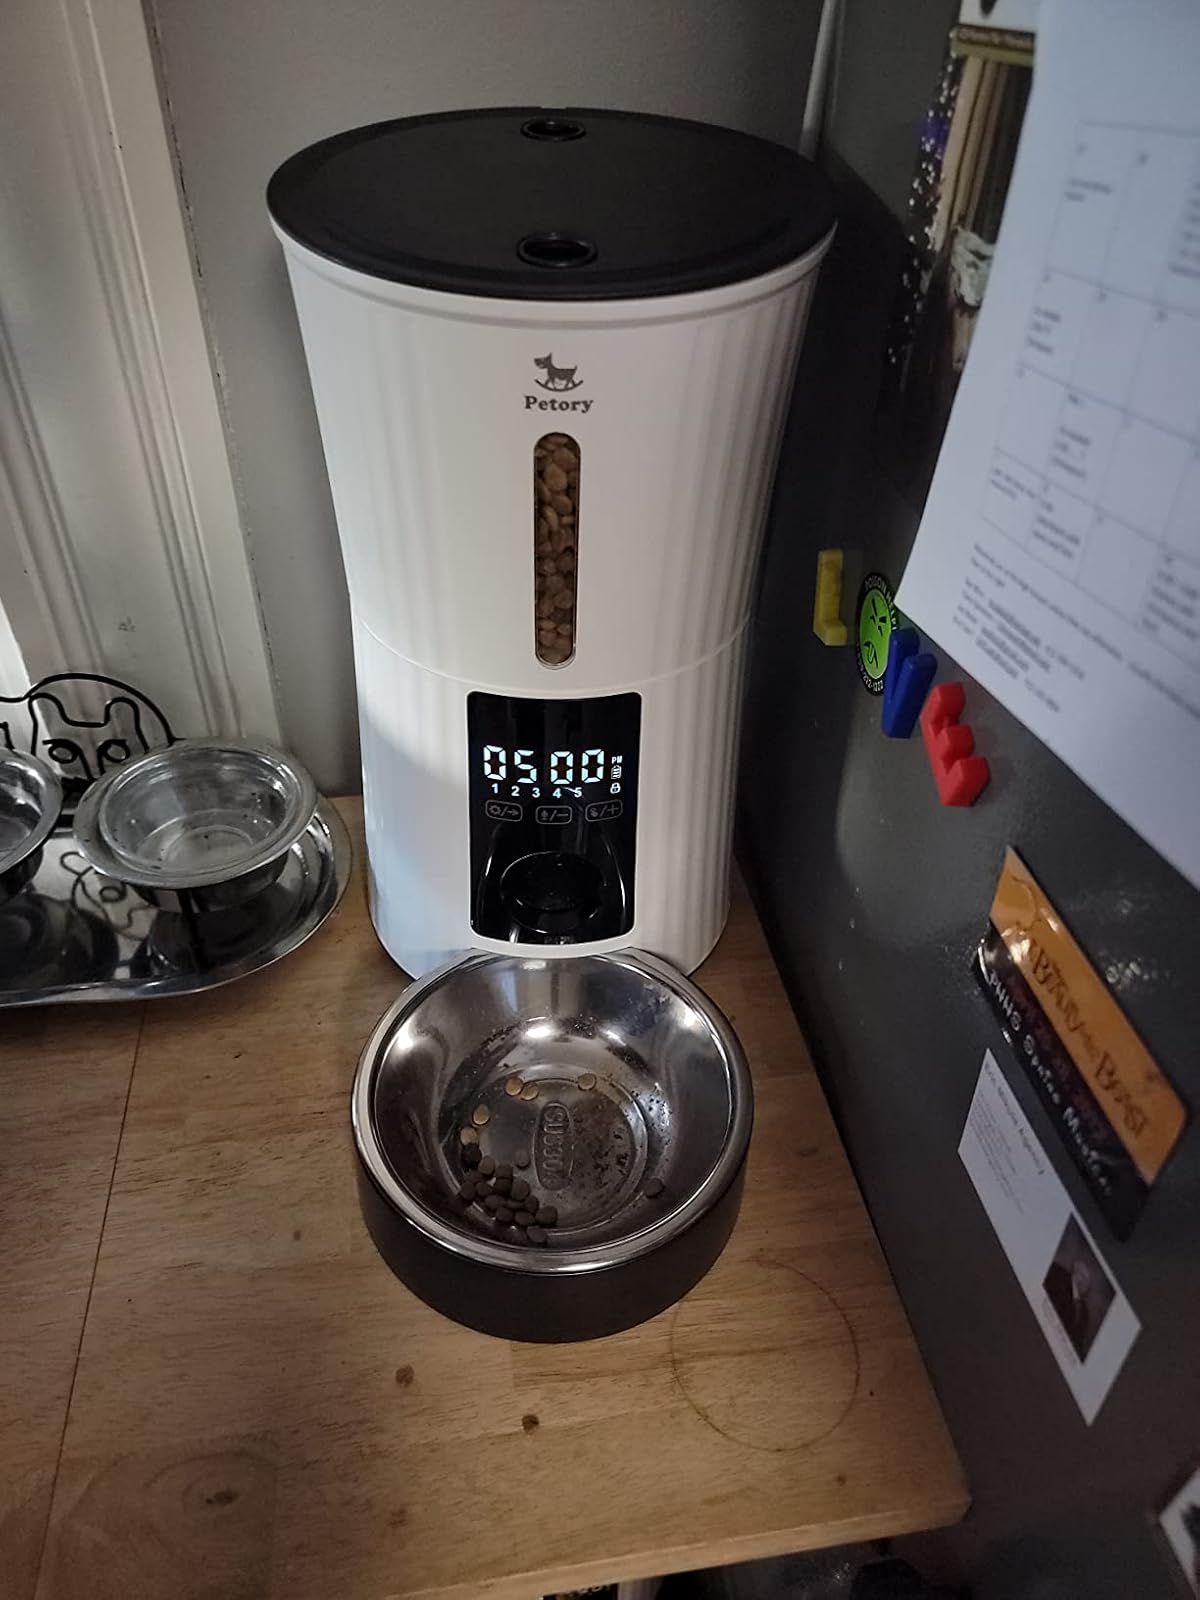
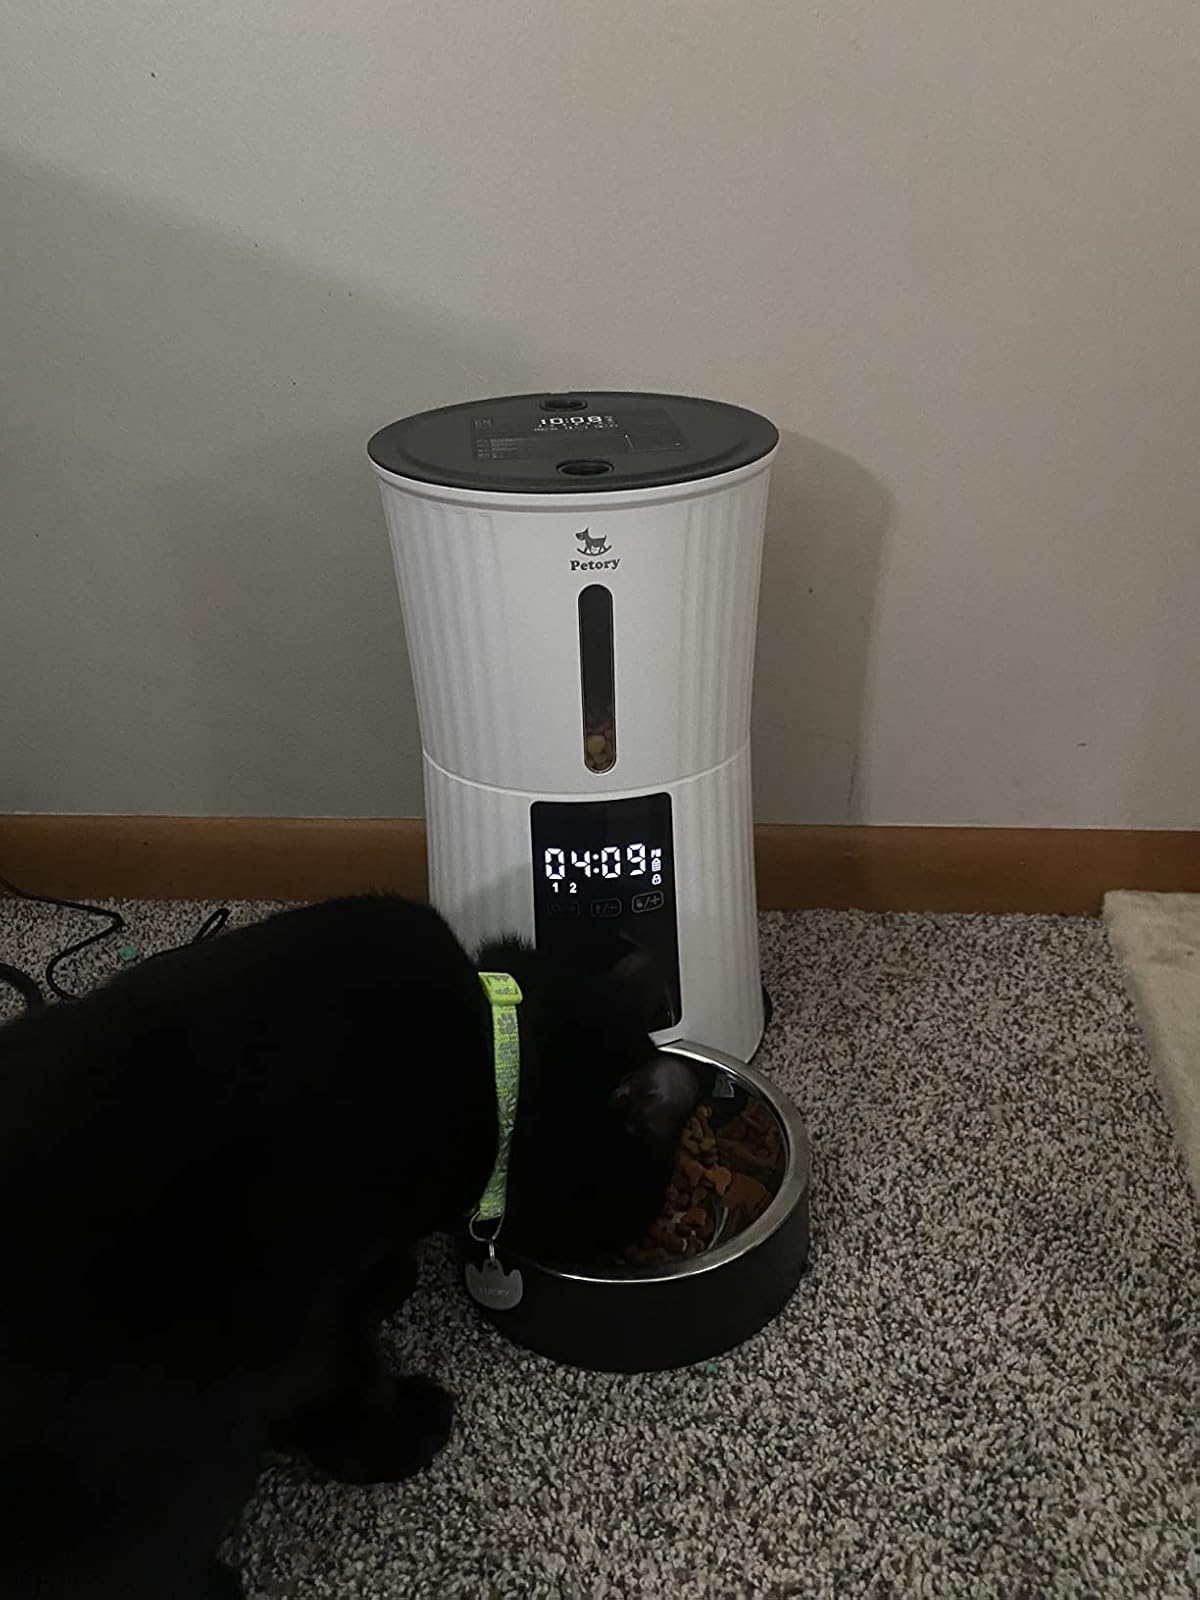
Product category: items_feeder
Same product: yes